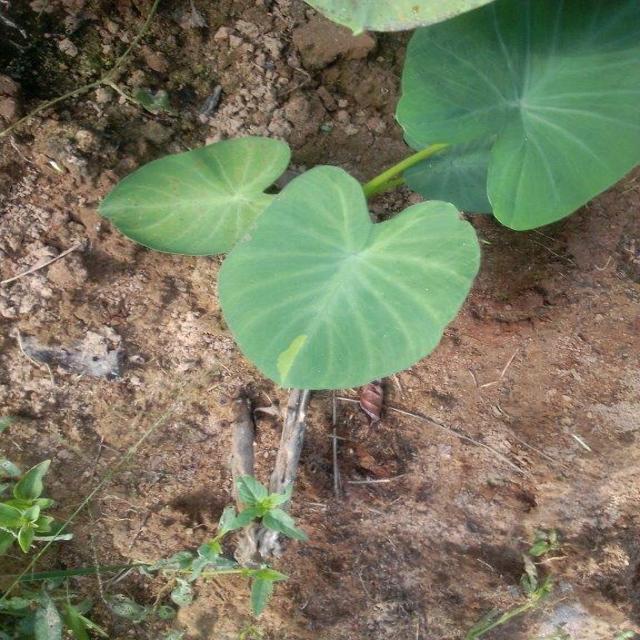
Label: Healthy